Academy 1-2-3 (cinema)

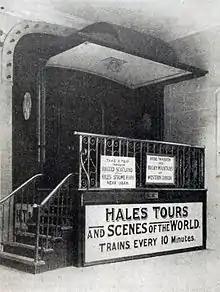
Entrance to a Hale's Tour

From at least 1906 the building housed a "Hale's Tours of the World", one of London's first dedicated cinemas. This was an early virtual reality attraction (often found in fairgrounds etc.), in which a projected film played during a simulated ride in a railway carriage. The owner may have been the American film producer and director Charles Urban, who had a franchise for Hale's Tours with main offices selling films and equipment a few hundred yards away on Wardour Street. The business seems to have been in liquidation by 1906, when the franchise for Hale's Tours was acquired by J. Henry Iles, and a company named Hales Tours of the World Ltd. was set up in December of that year to take over the running of 165 Oxford Street.